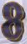
Number: 8